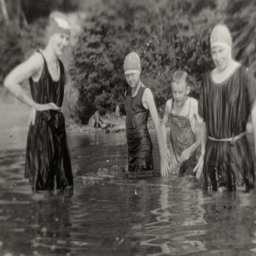
people swimming in a lake in old fashioned swimsuits